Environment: real
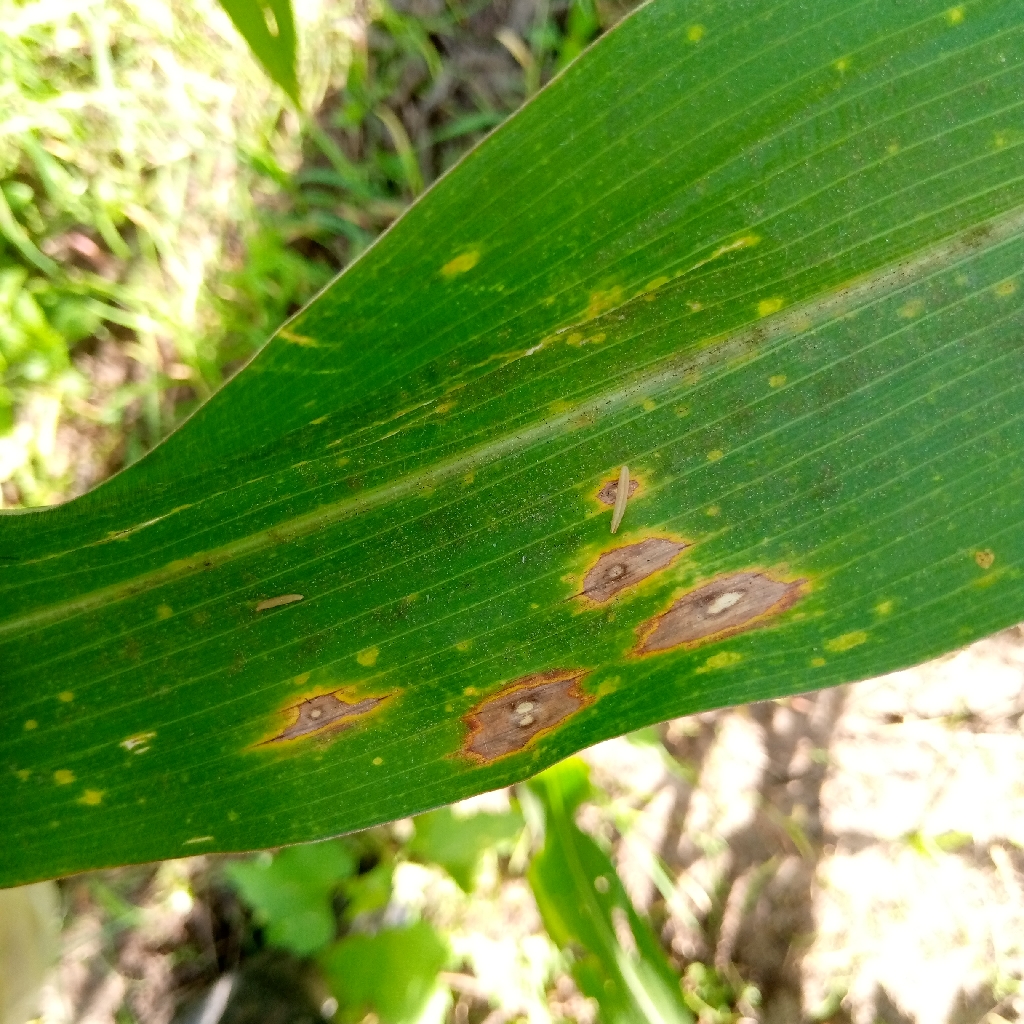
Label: northern_corn_leaf_blight